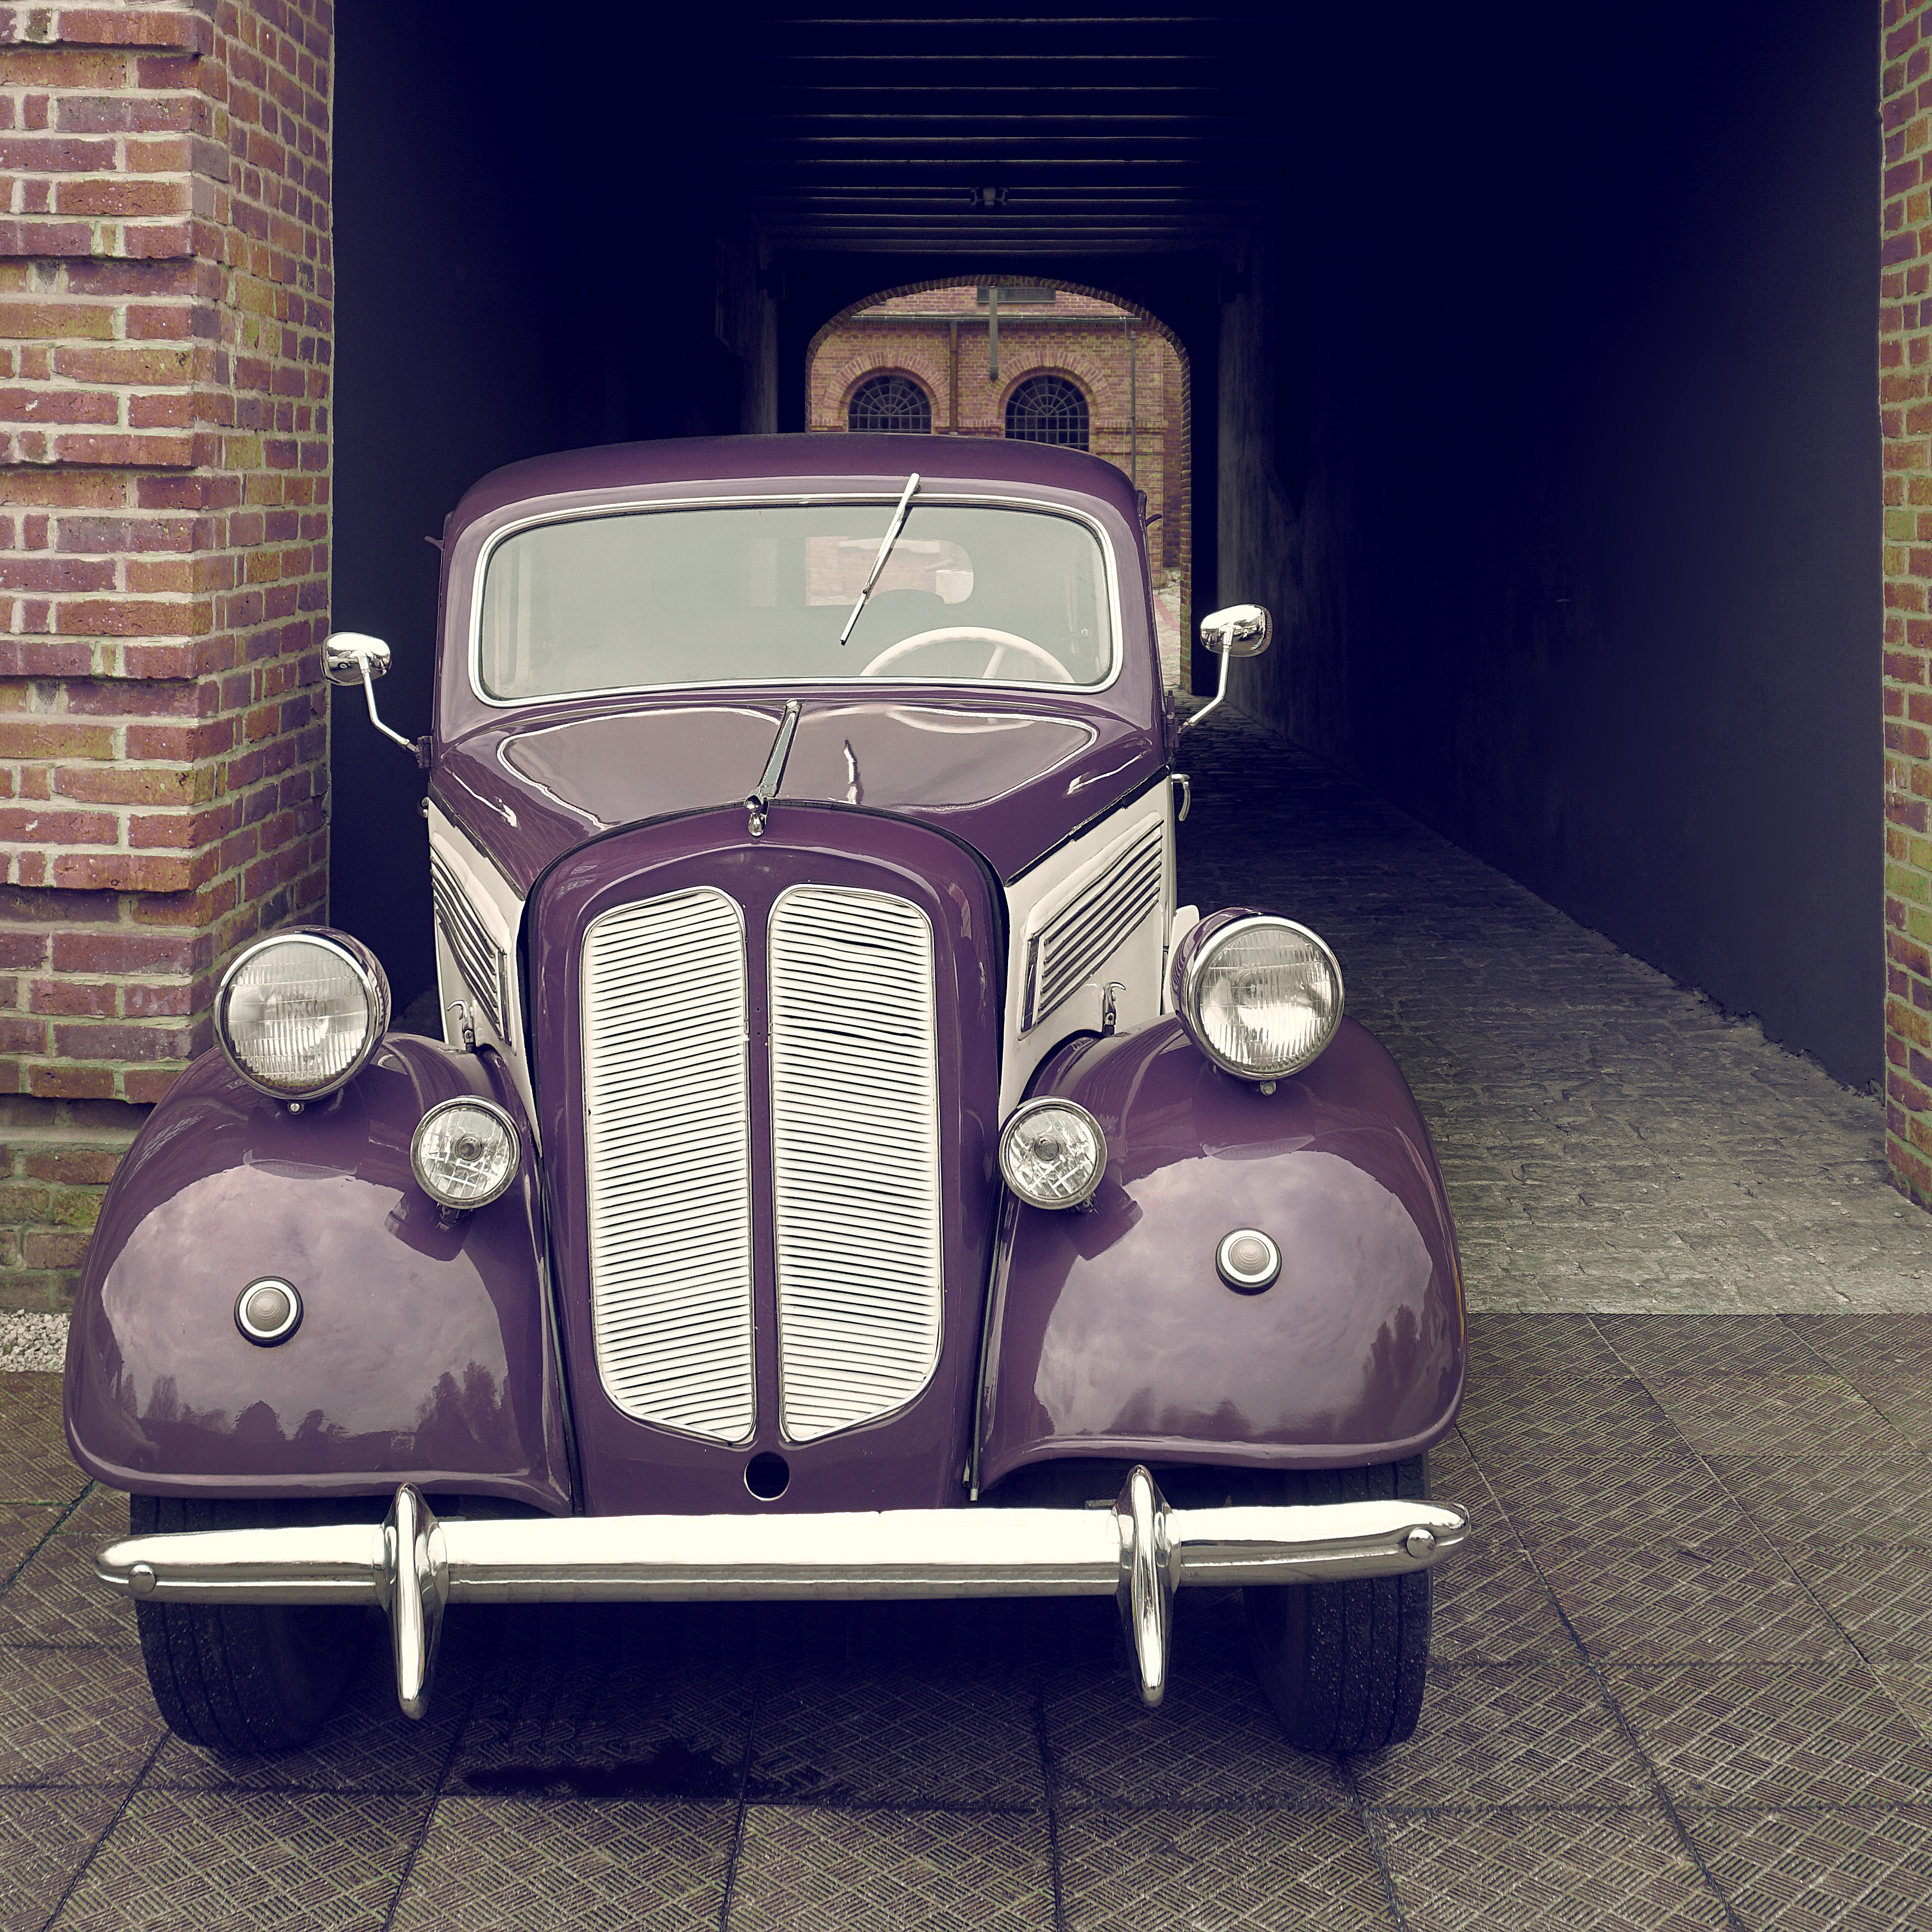
car, vintage, retro, vehicle, old car, motor vehicle, vintage car, sedan, classic, oldsmobile, antique car, land vehicle, automobile make, compact car, automotive design, luxury vehicle